Kartini

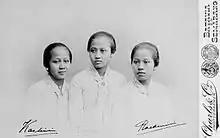
Portraits of - from left to right - the three sisters Kartini, Kardinah and Roekmini by two different mothers. Kartini and Kardinah were daughters of Ngasirah. Roekmini was the daughter of the chief wife, Raden Ayu Sosroningrat, 1902.

Kartini and her sisters, Kardinah and Roekmini, were allowed one way they could escape the seclusion periodically. They visited Marie Ovink-Soer for piano and handicrafts training.